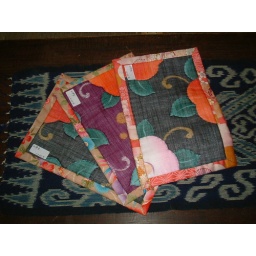
These can use under for vase or plate which for decolation in a window or on the fireplace.